United States Submarine Veterans of World War II

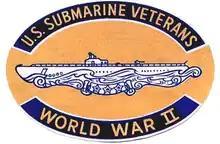
Logo of SubvetsWW2

The United States Submarine Veterans of World War II is a congressionally chartered veterans organization that was established to "perpetuate the memory of those shipmates who gave their lives in submarine warfare" during World War II.